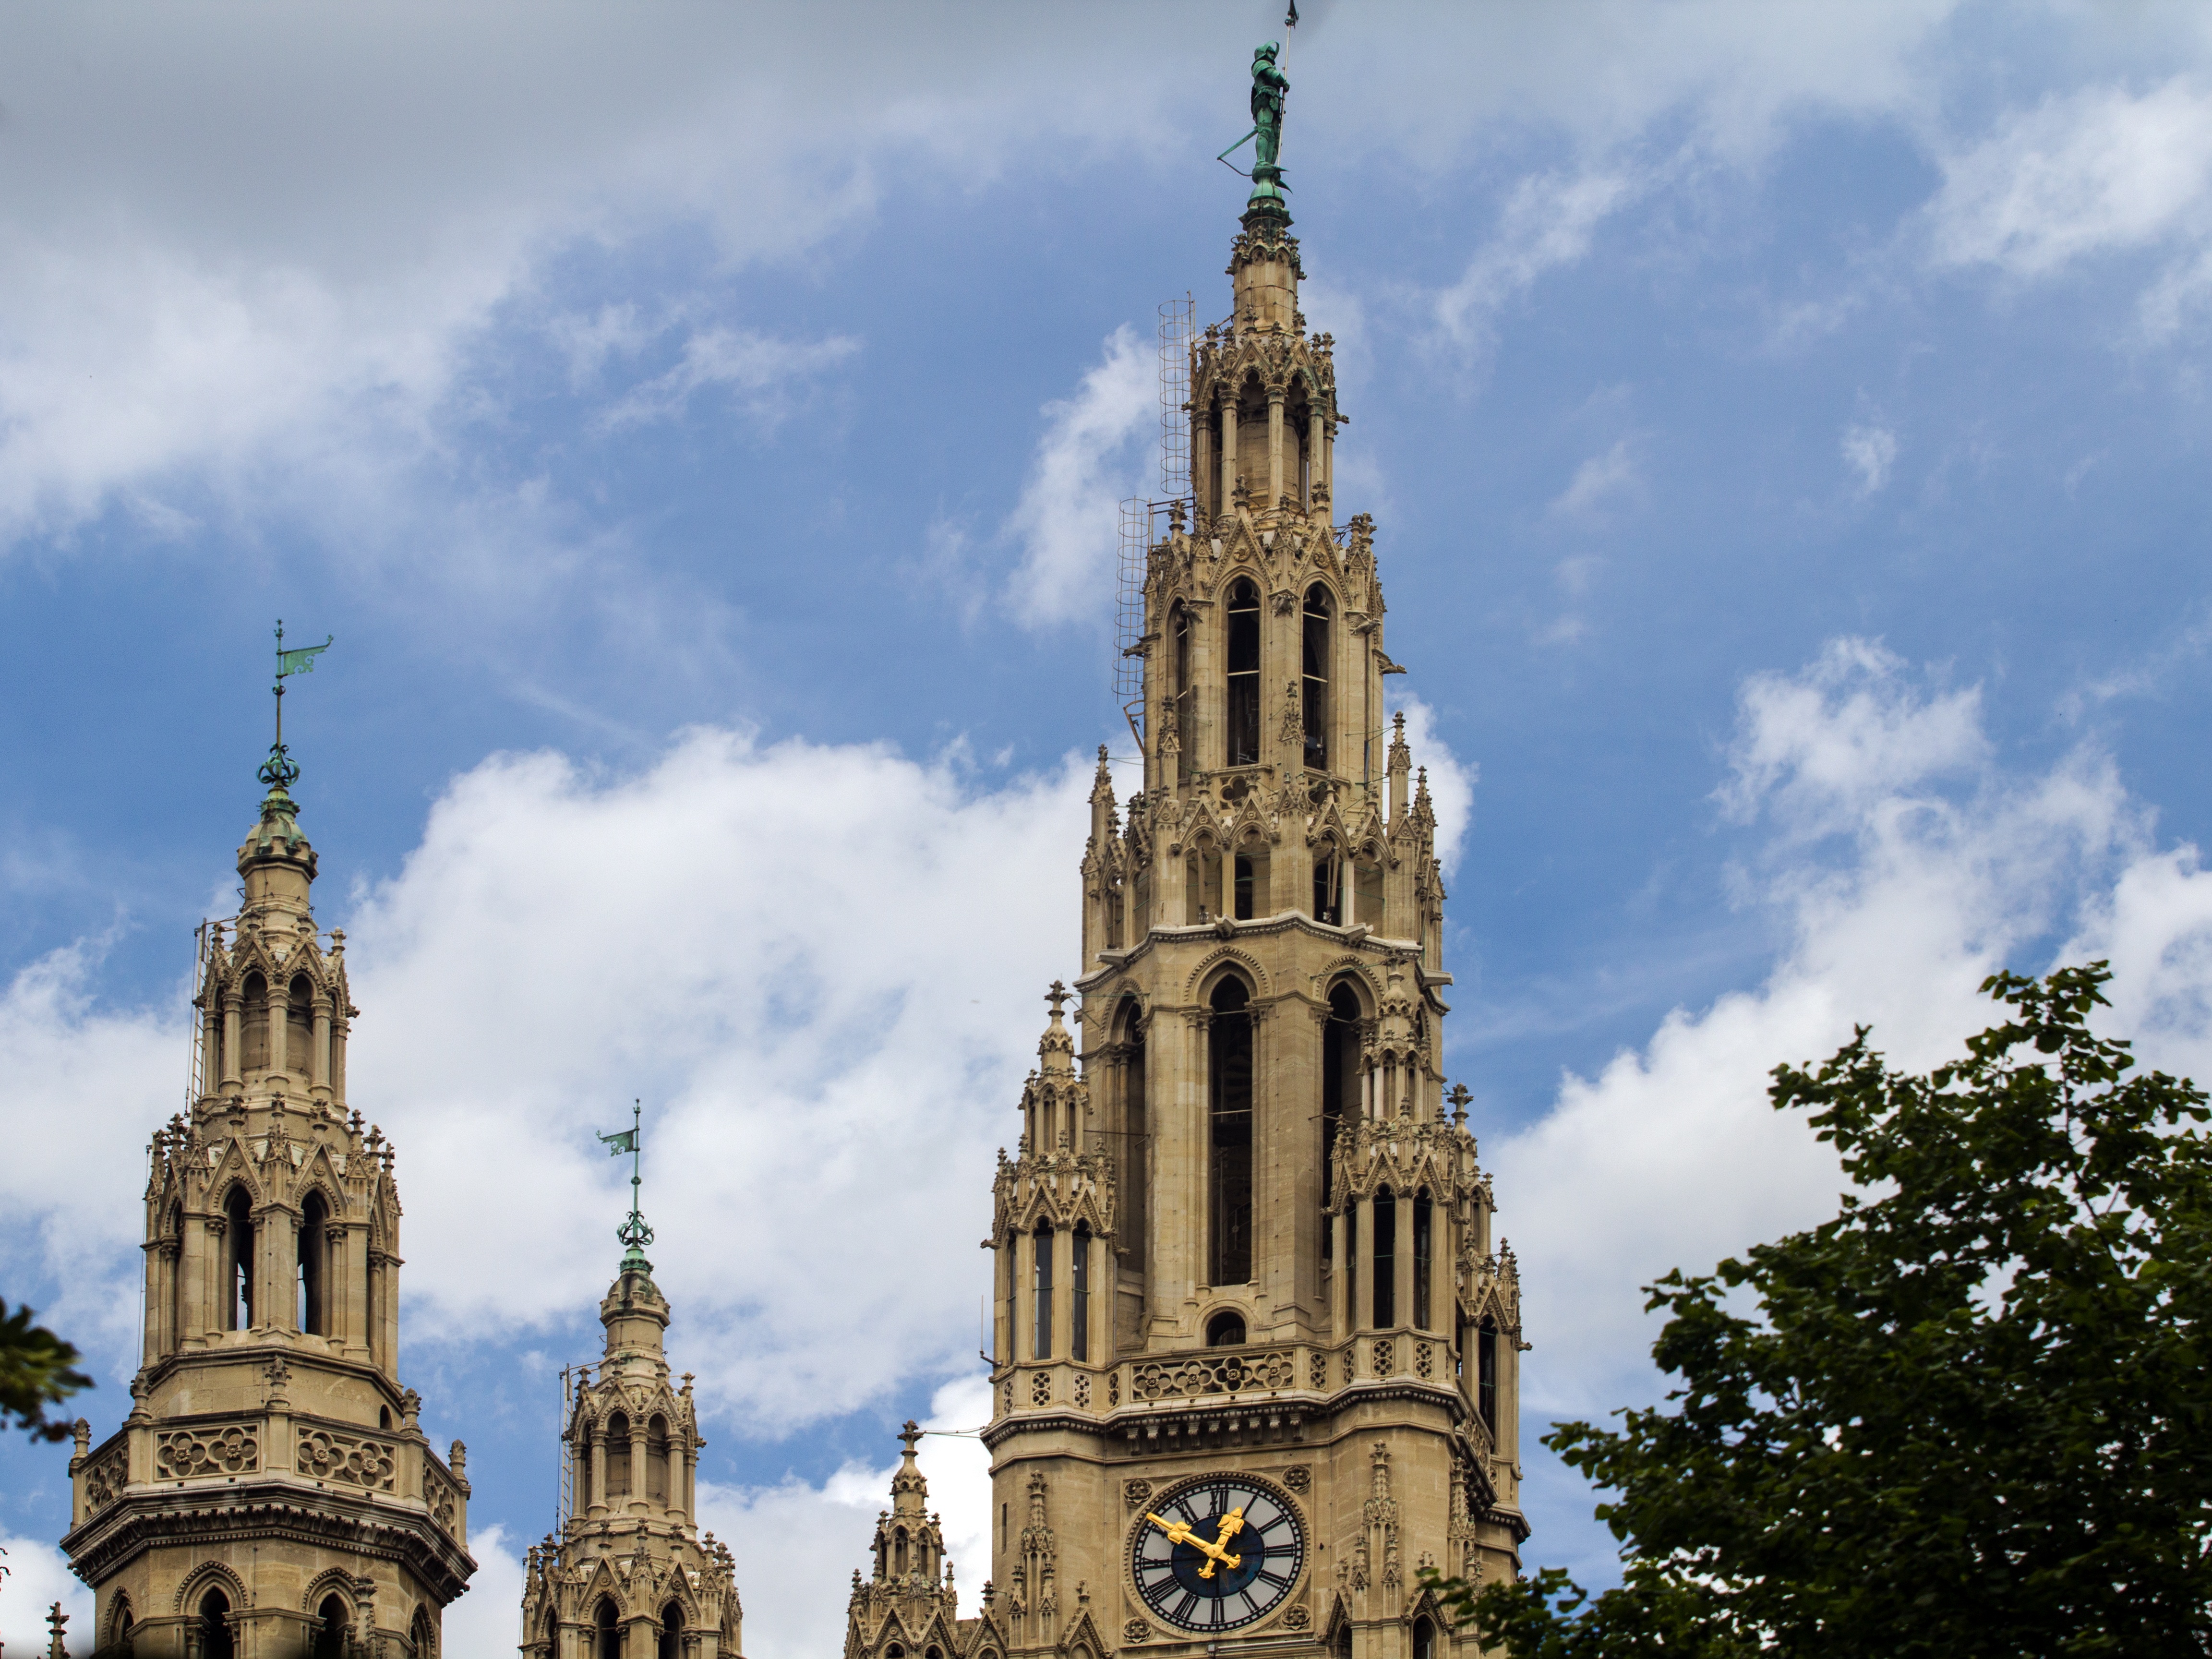
building, tower, landmark, church, cathedral, place of worship, places of interest, towers, spire, steeple, vienna, town hall, gothic architecture